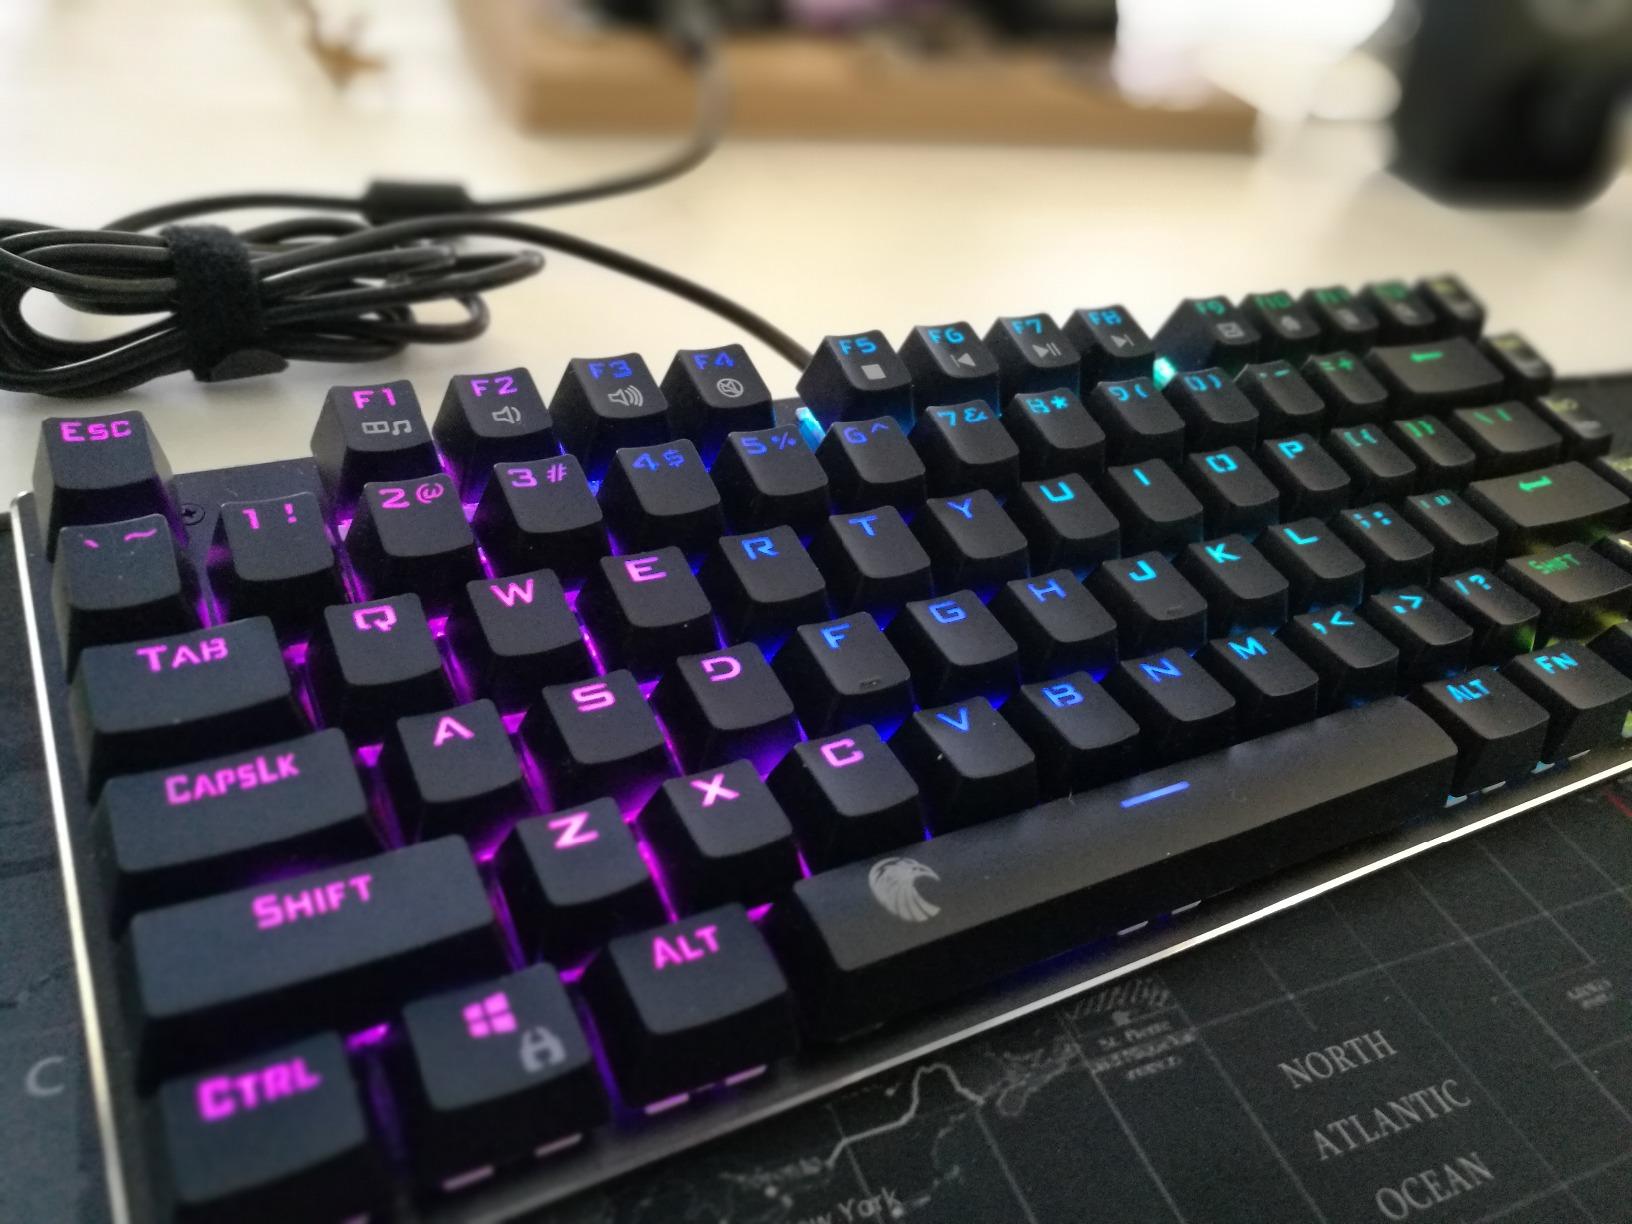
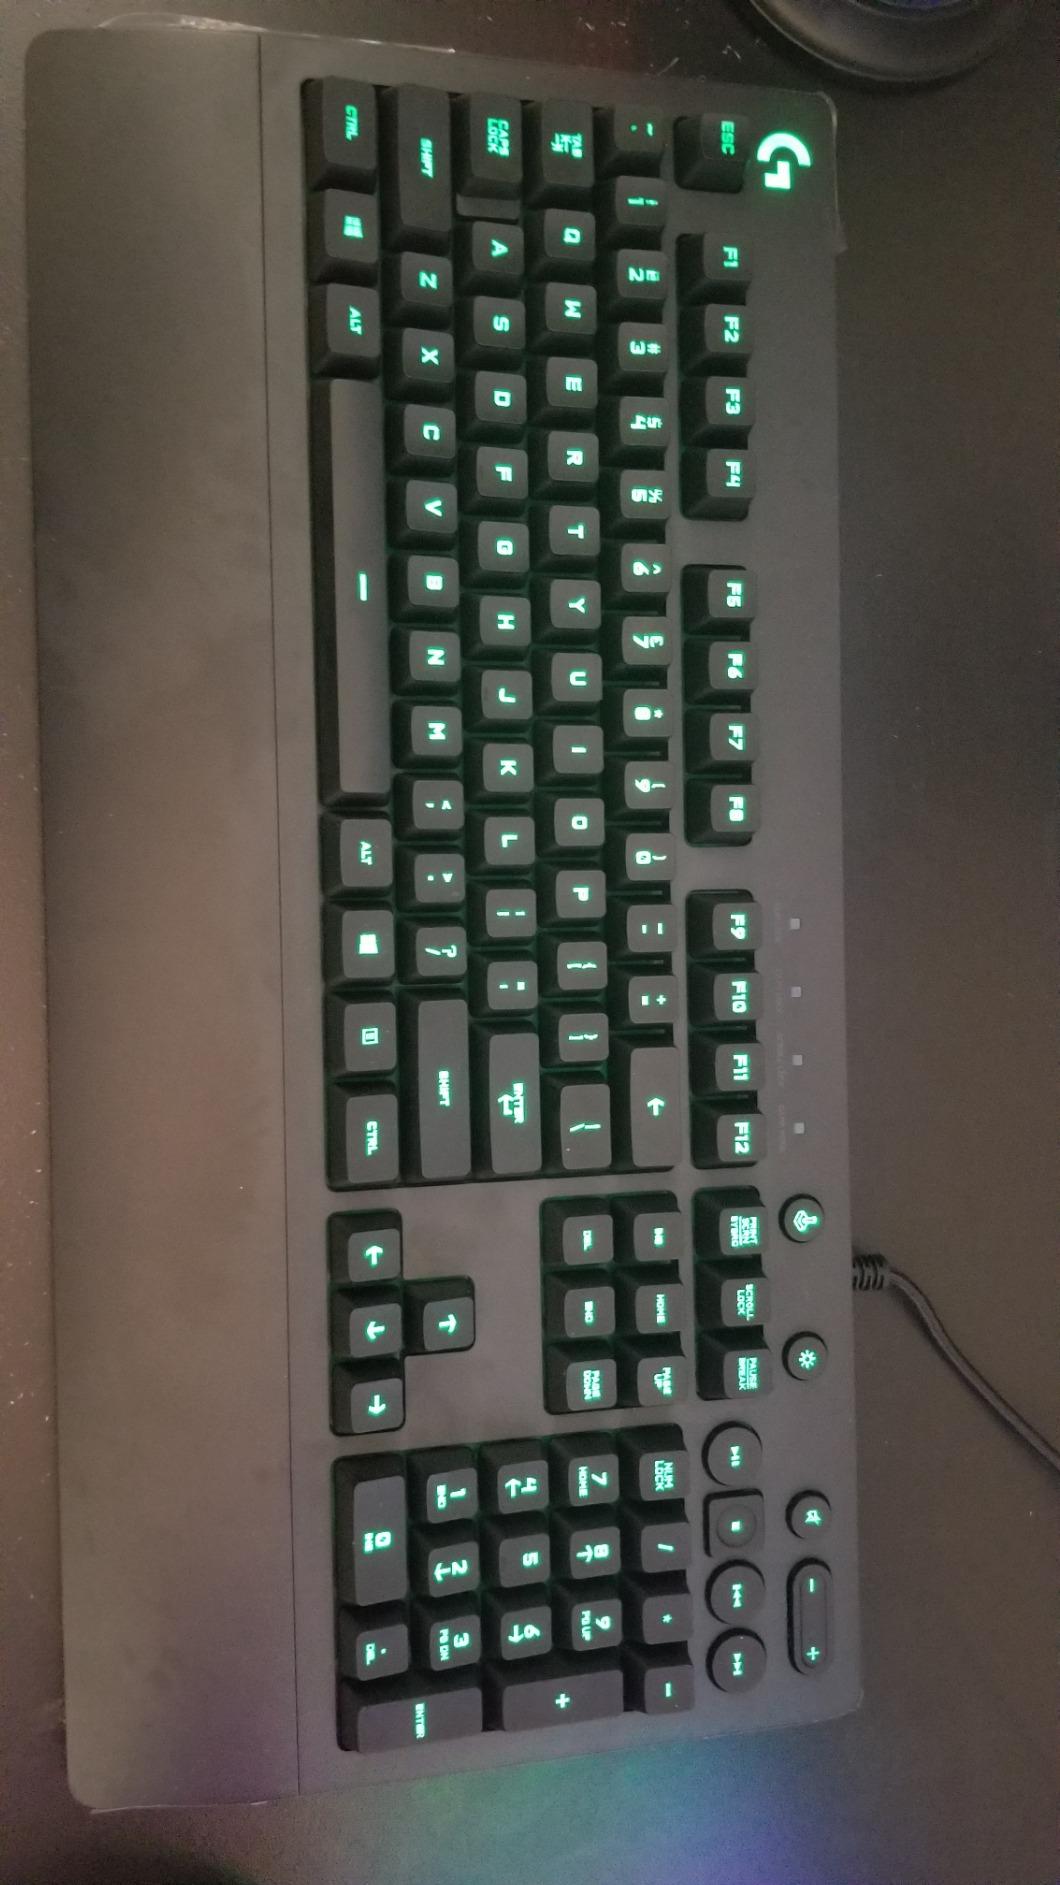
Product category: keyboard
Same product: no